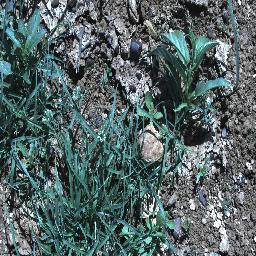
Label: negative